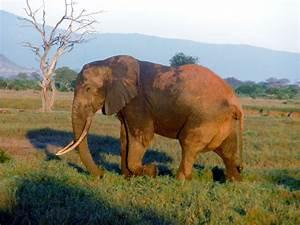
elephant